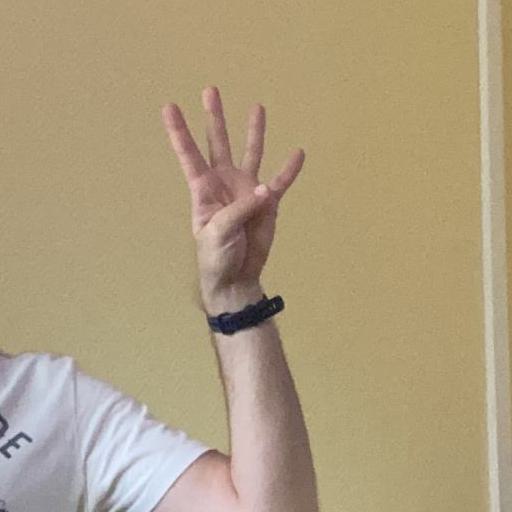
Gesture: four